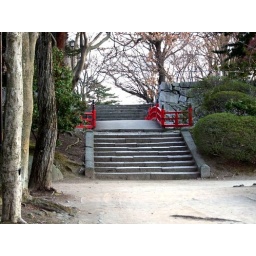
A red bridge crosses castle walls in the ruins of Iwate castle in Morioka